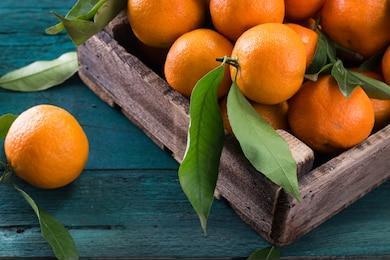
Label: mandarine